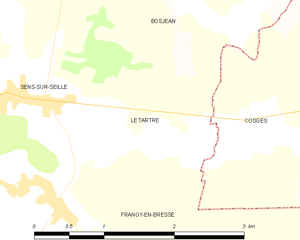
Carte des communes françaises